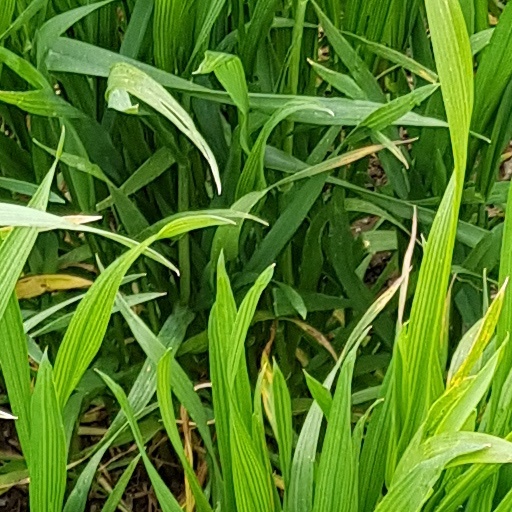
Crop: wheat